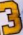
Number: 3